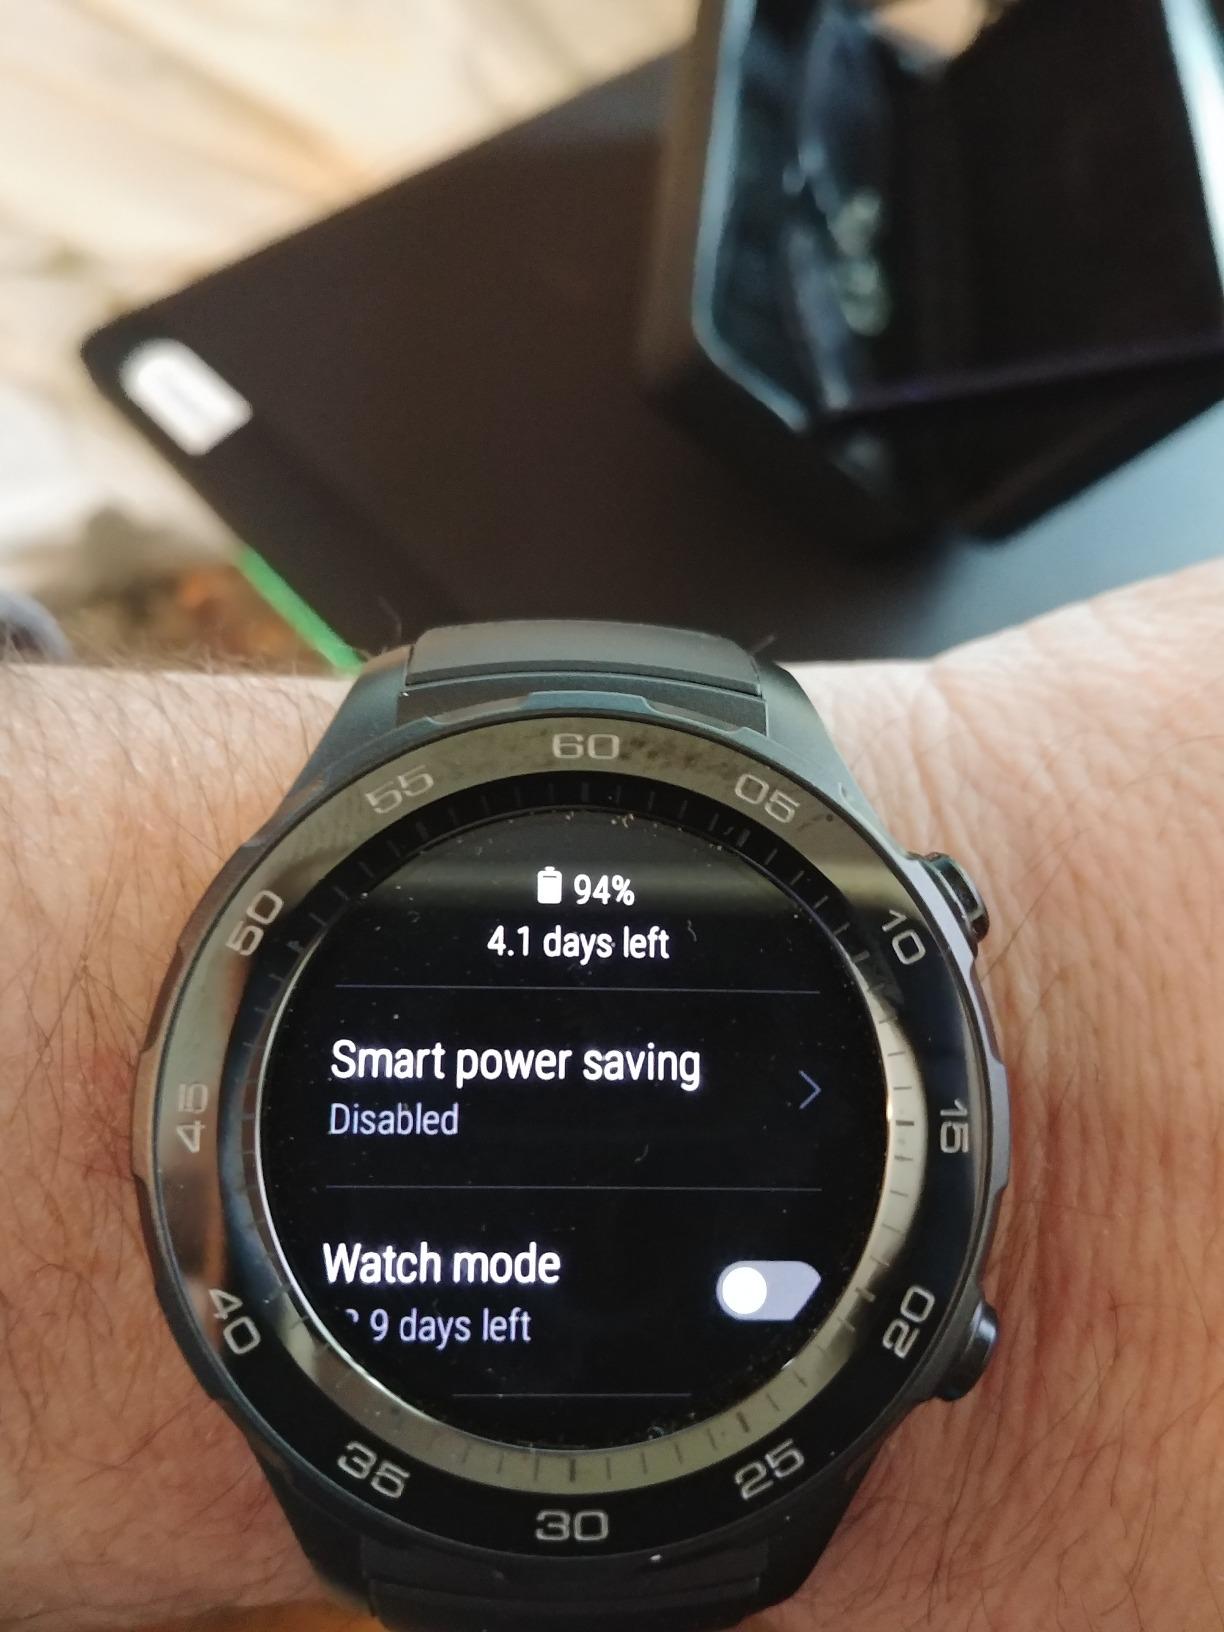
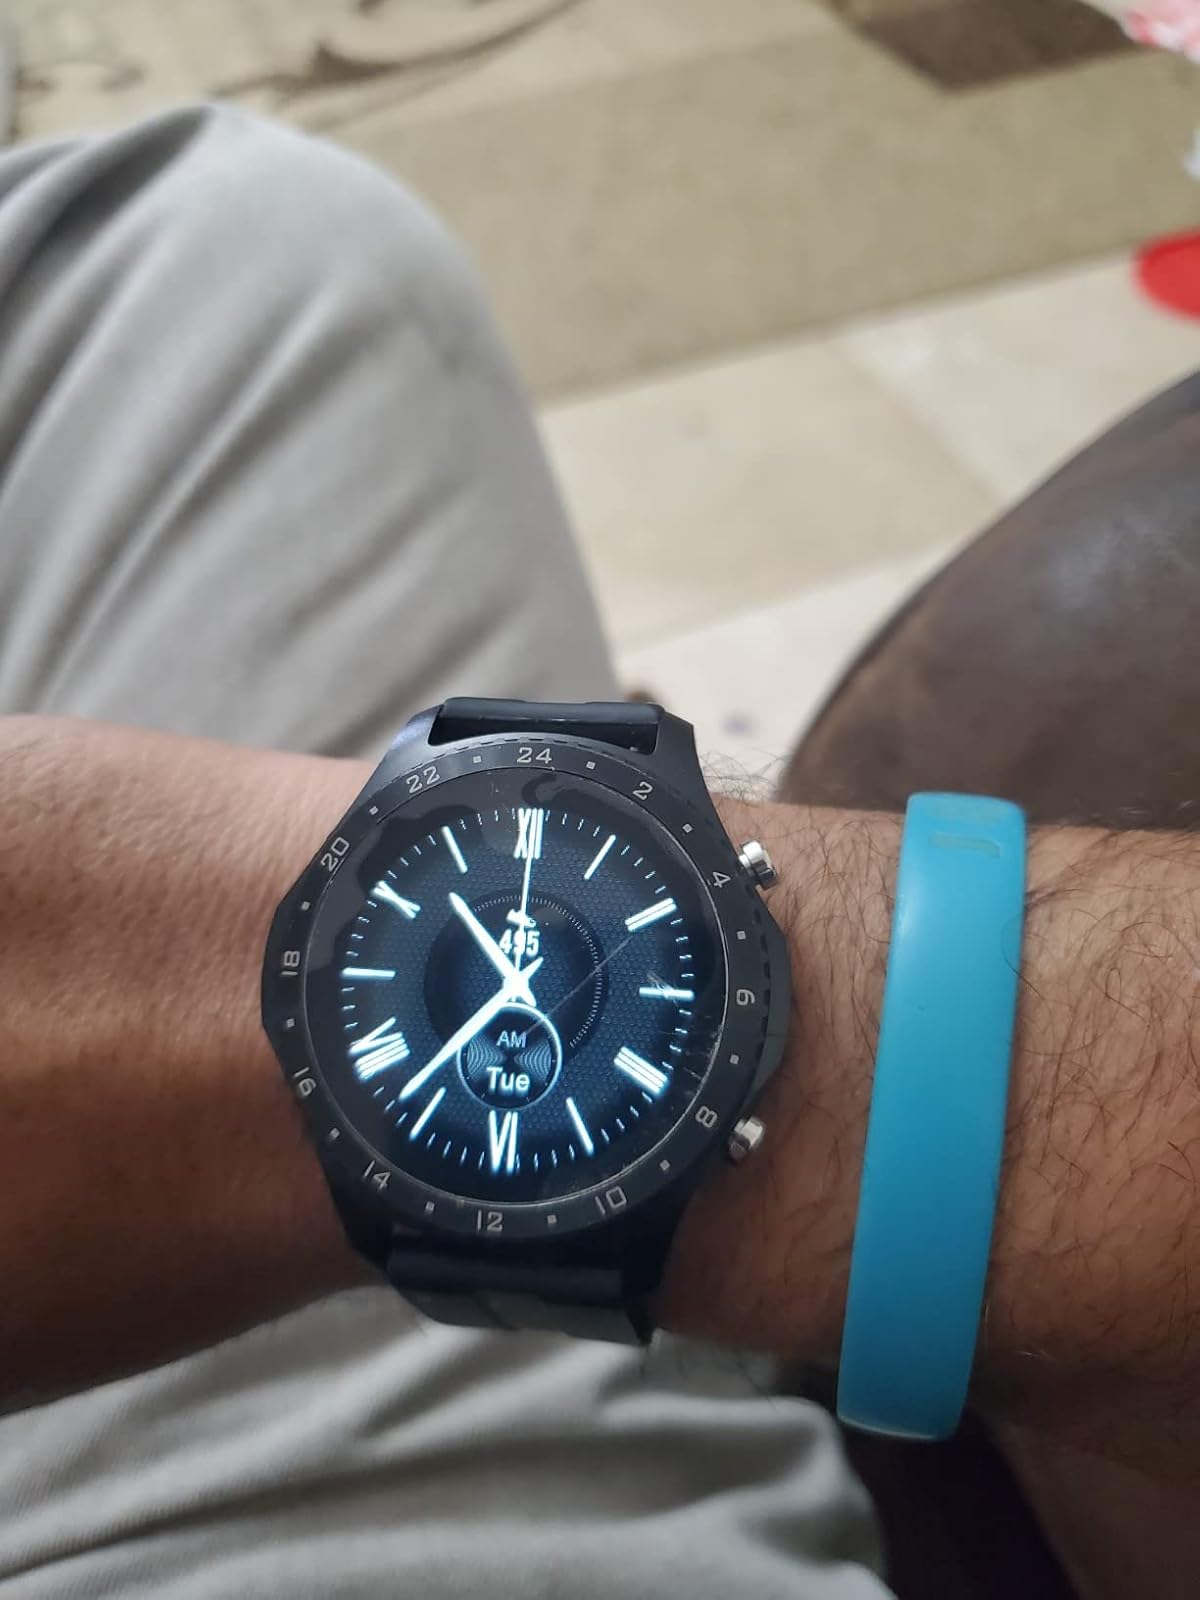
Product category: smartwatch
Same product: no